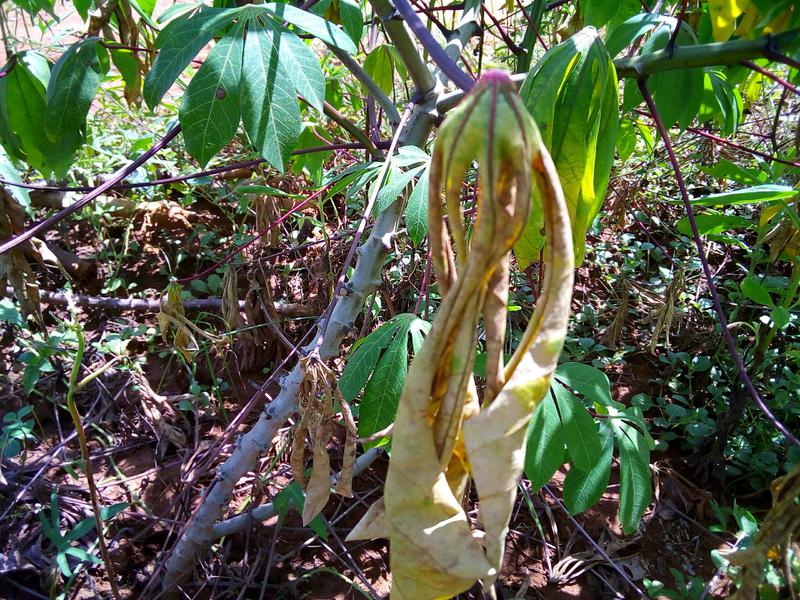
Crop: cassava
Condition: brown_streak_disease